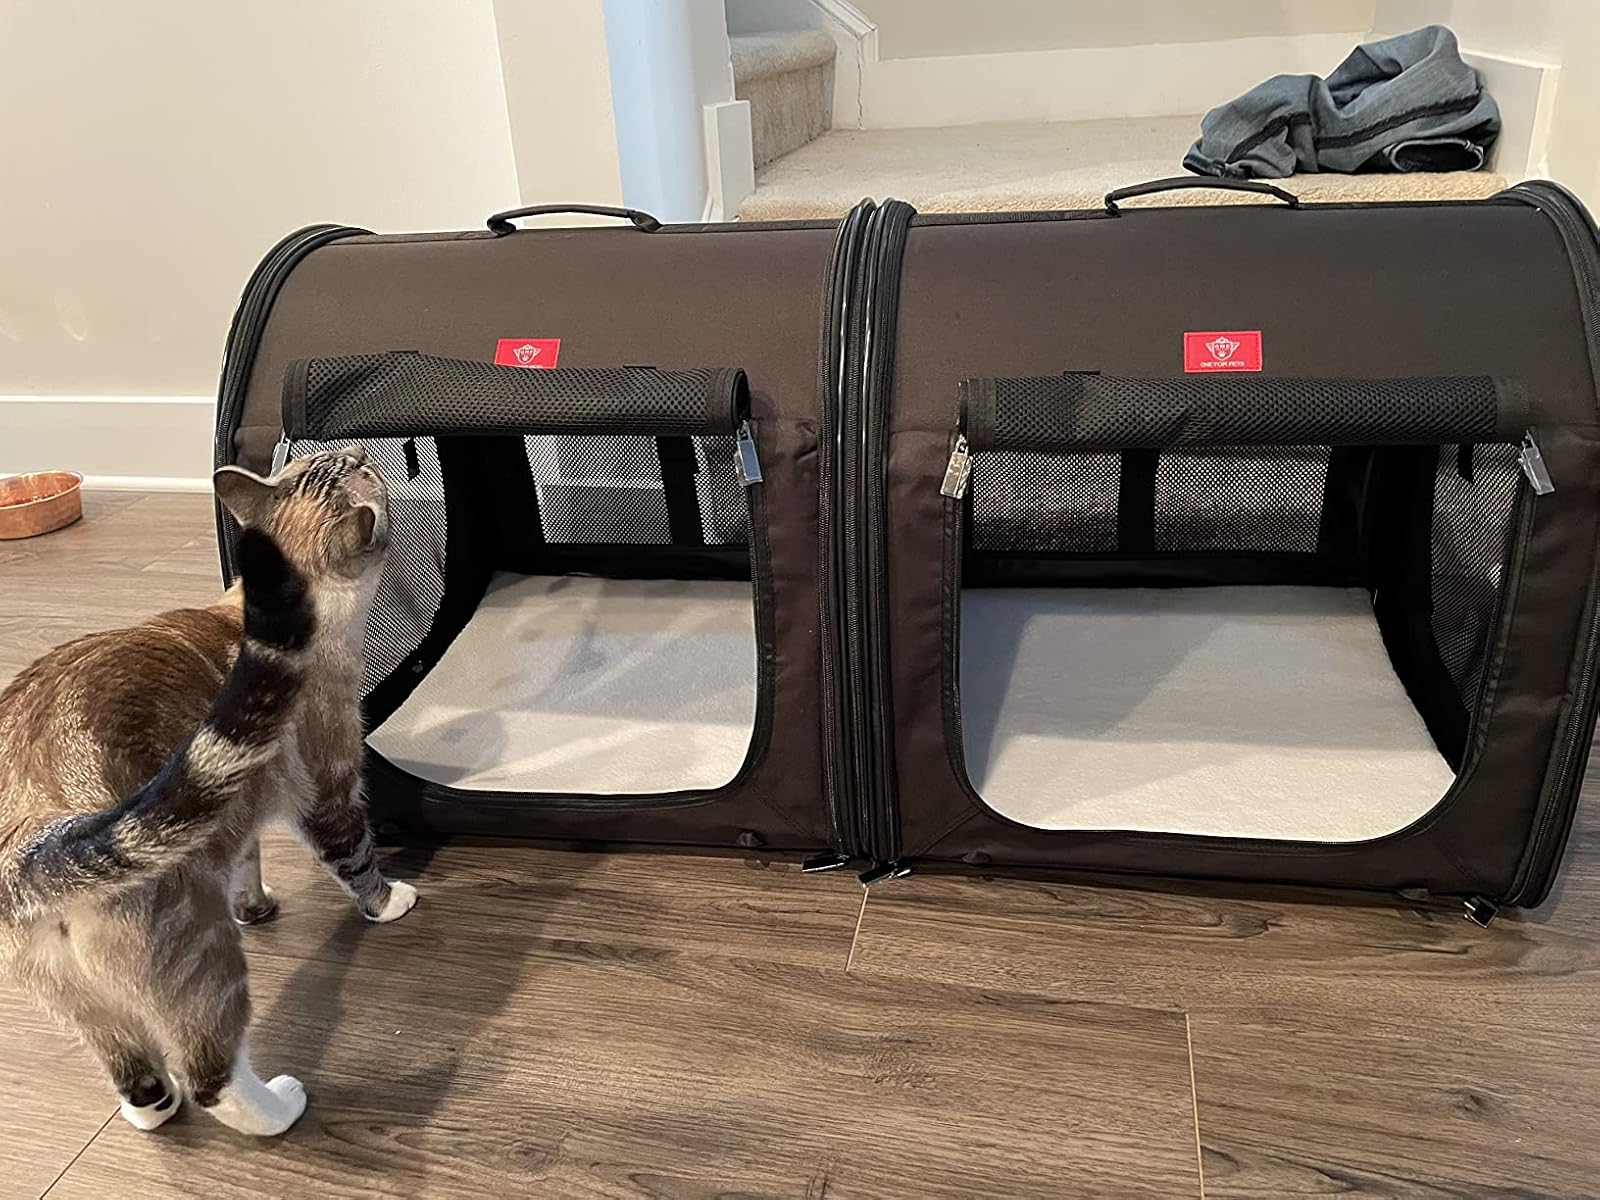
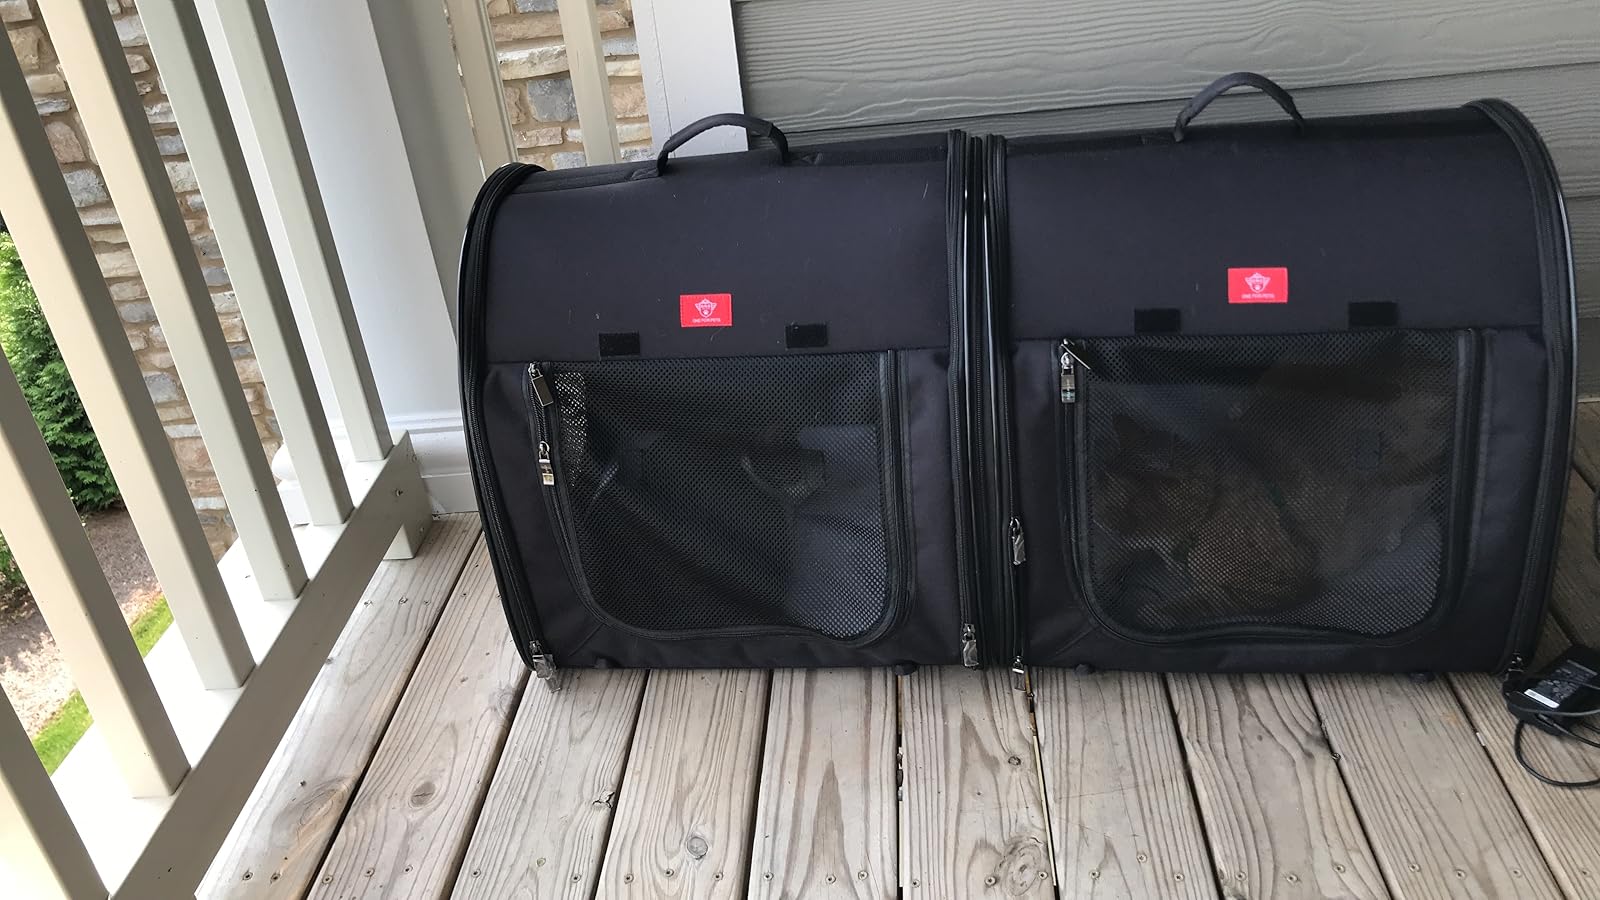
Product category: items_kennel
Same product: yes